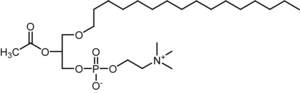
Un étherlipide, parfois appelé alcoxyglycéride, est un glycéride dans lequel une fonction alcool du glycérol, généralement l'hydroxyle du carbone en position 1, est combinée à un alcool gras par une liaison éther, contrairement aux lipides usuels, dans lesquels les groupes hydroxyle du glycérol sont combinés à un acide gras par une liaison ester.